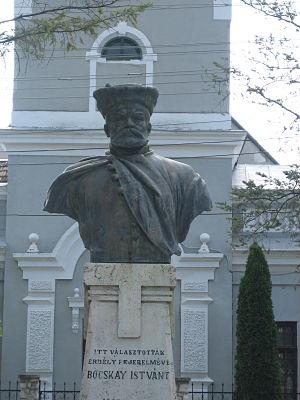
Miercurea Nirajului ou Nyárádszereda en hongrois est une ville roumaine du județ de Mureș, dans la région historique de Transylvanie et dans la région de développement du Centre.
Étienne Bocskai de Kismarja, né le 1ᵉʳ janvier 1557 à Kolozsvár et mort le 29 décembre 1606 à Kassa, est un noble hongrois, meneur de l’insurrection anti-Habsbourg de 1604 à 1606, et prince de Transylvanie de 1605 à sa mort.